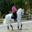
Label: horse